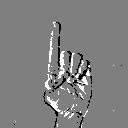
ASL letter: d